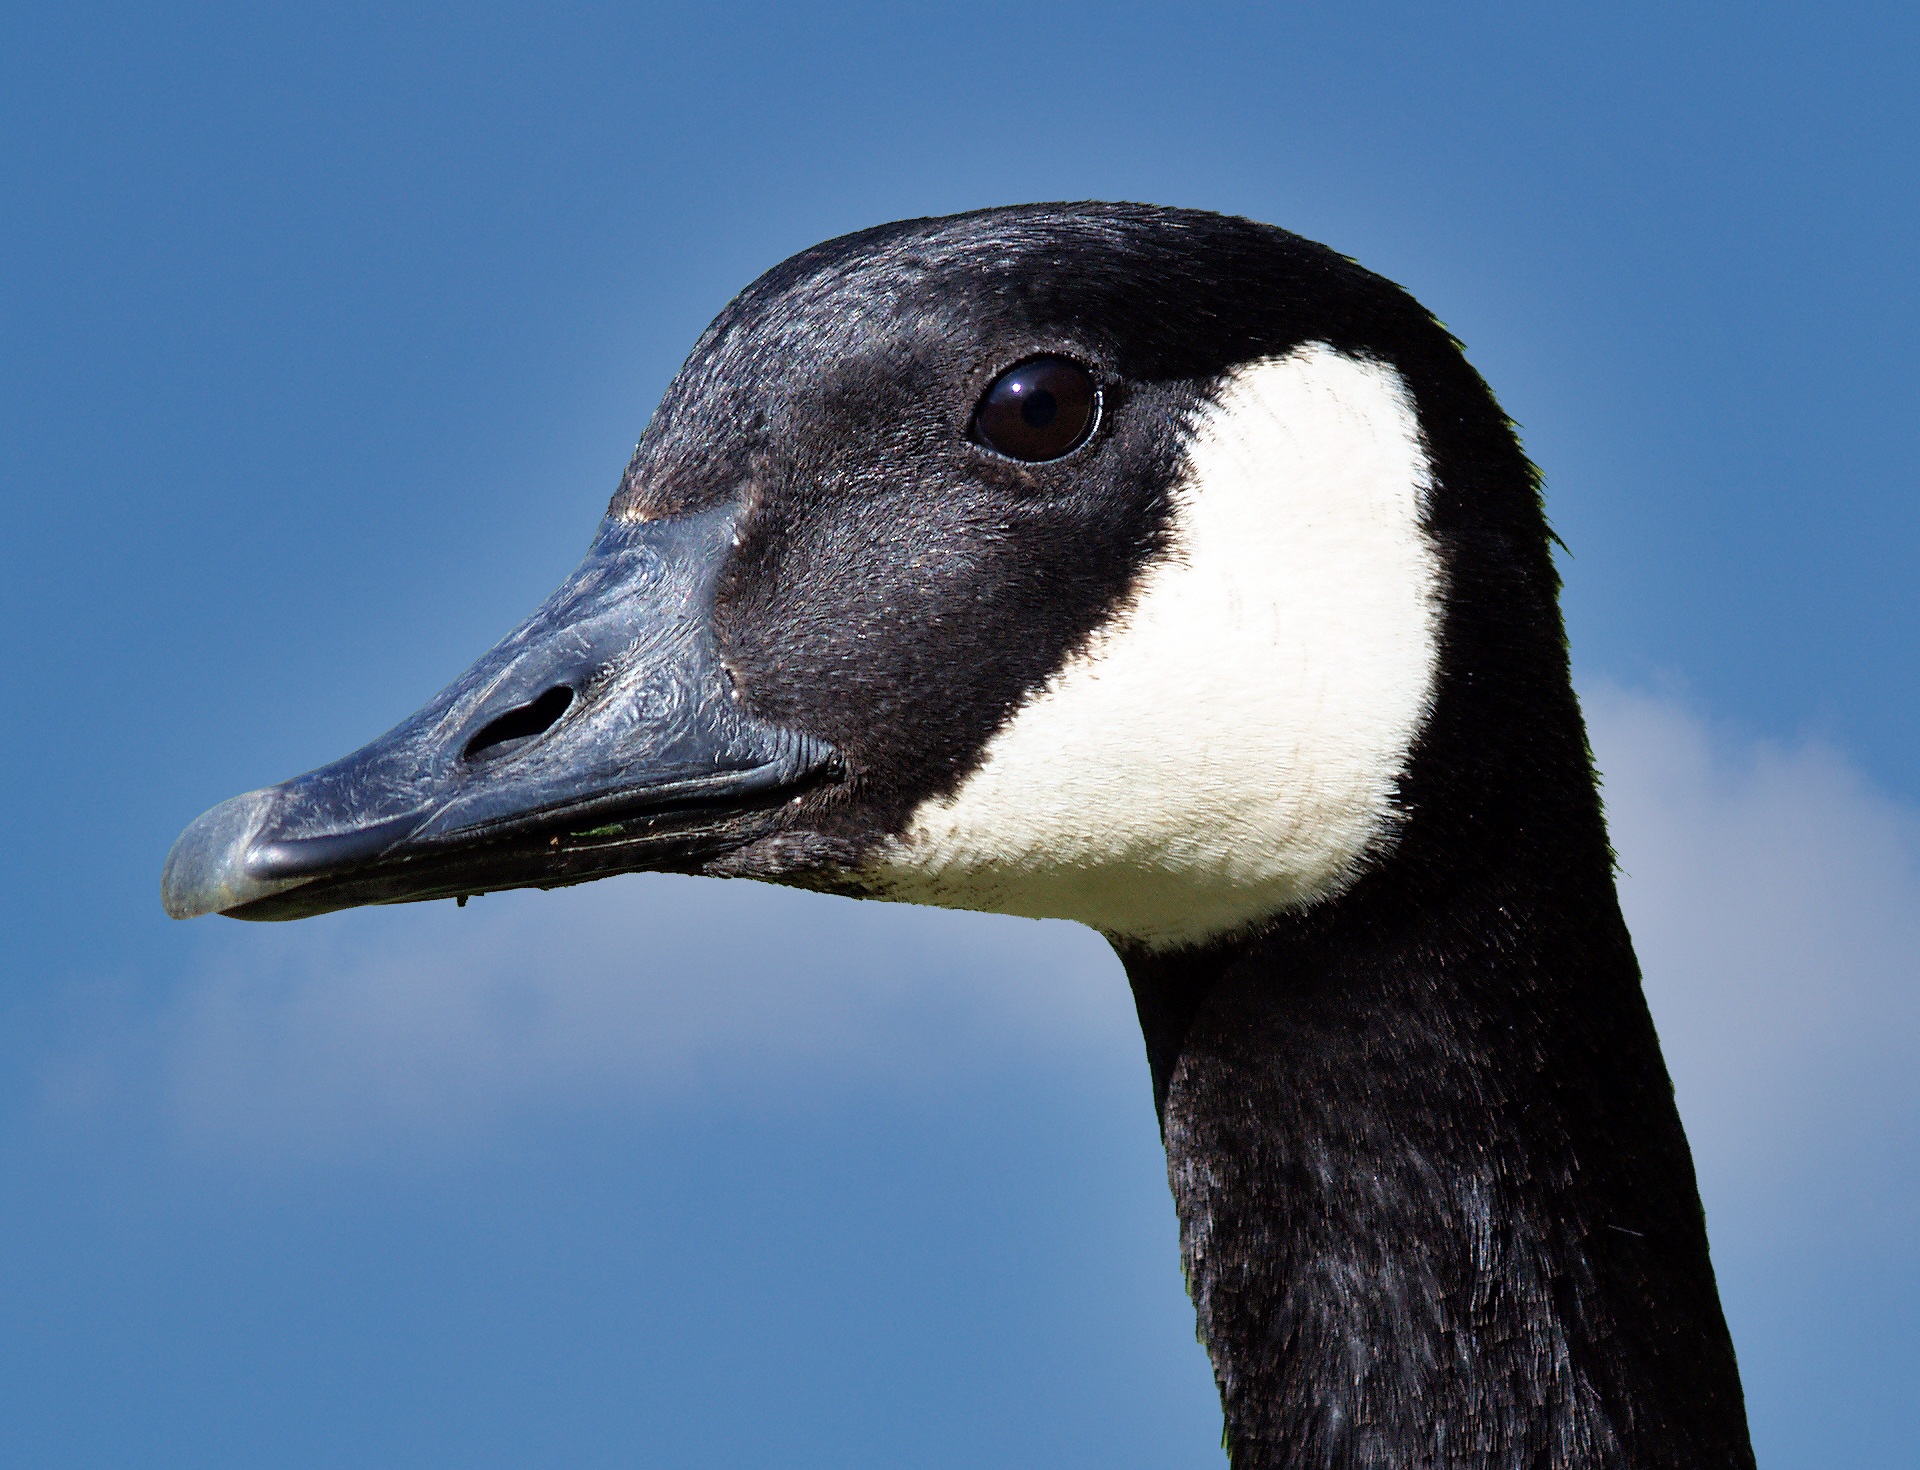
nature, bird, wing, pond, wildlife, beak, close, fauna, close up, swan, duck, goose, vertebrate, waterfowl, water bird, ducks geese and swans